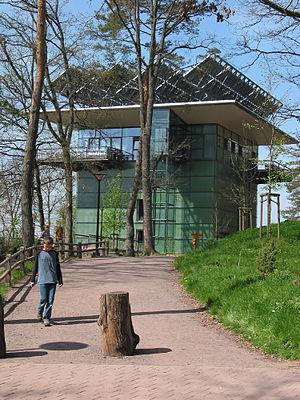
La réserve de biosphère transfrontière des Vosges du Nord-Pfälzerwald est une réserve de biosphère transfrontière entre l'Allemagne et la France, comprenant les Vosges du Nord en France et la forêt palatine en Allemagne, reconnue par l'Unesco le 8 décembre 1998.
La Maison de la Biosphèreest située dans la Réserve de biosphère transfrontalière des Vosges du Nord-Pfälzerwald massif de la forêt palatine sur la commune de Fischbach bei Dahn en Allemagne. La réserve est reconnue et soutenue par l'UNESCO à travers le programme "l'Homme et la Biosphère". Ce site culturel vise à faire découvrir la réserve de biosphère transfrontalière à travers espaces pédagogiques et ludiques. Le site accueille les visiteurs en individuel ou en groupes.